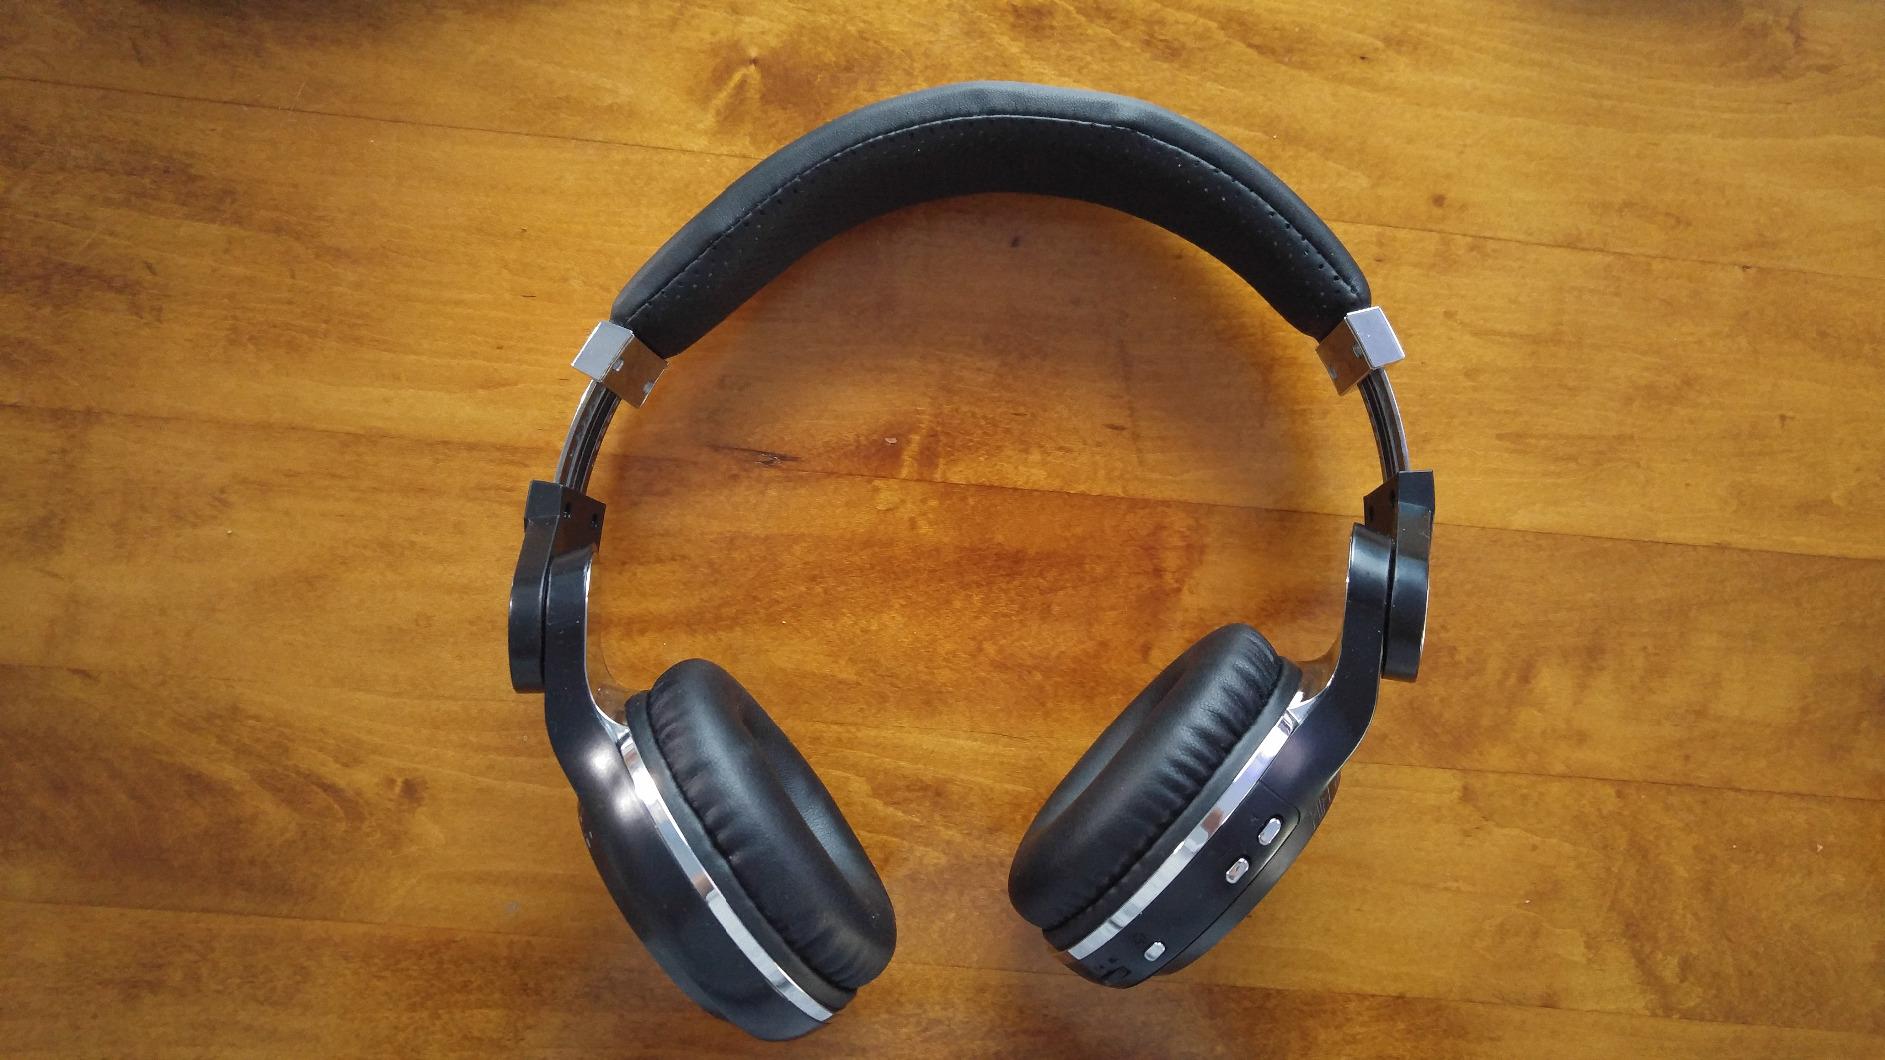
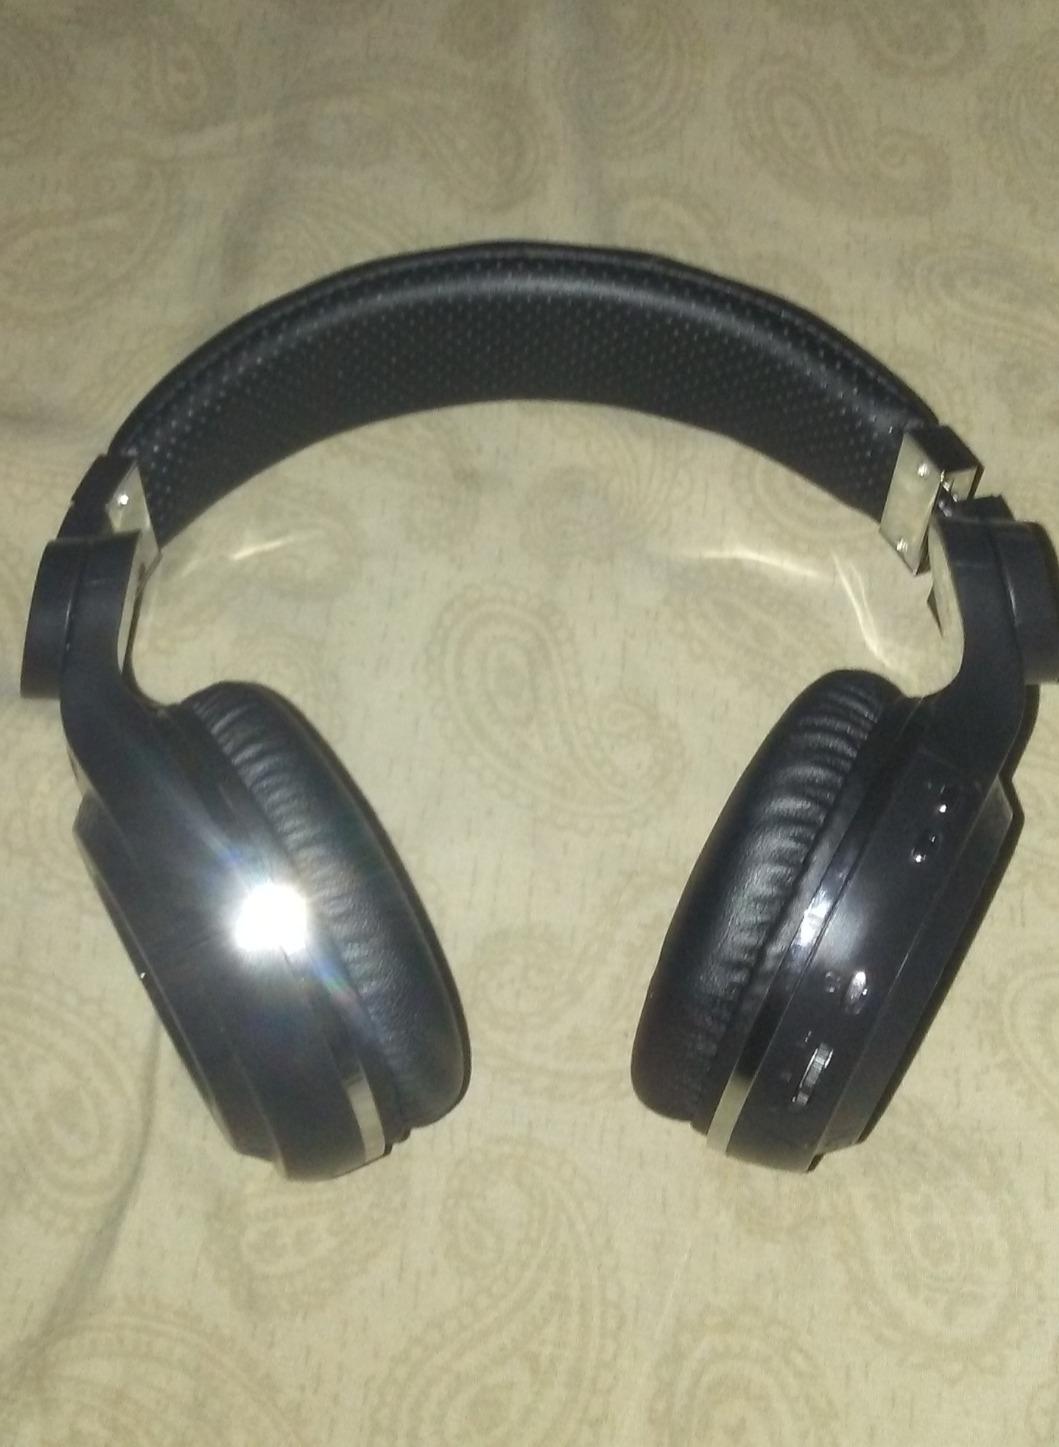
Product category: headphones
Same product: yes